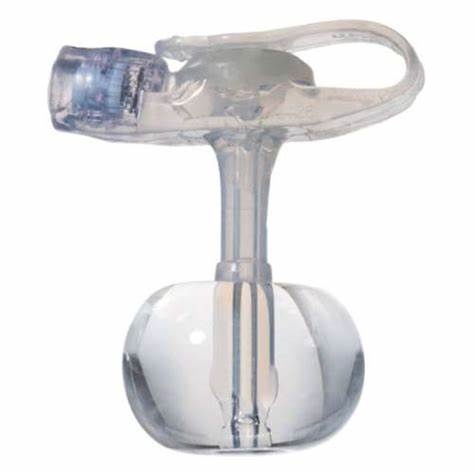
Minione Balloon Button Kit With Enfit, 24 Fr X 3.5 Cm
Brand: Applied Medical Tech
Minione balloon button kit with enfit, 24 fr x 3.5 cm.Silicone, beige bolster port.The minioneballoon buttonhas an internal retention balloon with an exclusive apple shape that keeps the device in place.For insertion and removal, the balloon can be inflated and deflated in either a clinical setting or a home-care setting.The balloon fill valve on 16-24fr devices is compatible with a slip tip syringe.
Category: Business & Industrial > Medical > Medical Supplies